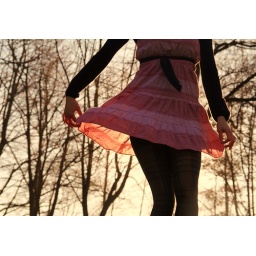
the girl in the red striped dress